Mazda MX-5 (NA)

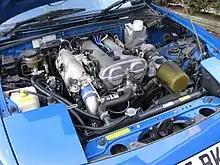
1990 Mazda MX-5 1600cc DOHC 4-cylinder engine. This example has been modified with the addition of a GReddy TD04 (Mitsubishi) turbocharger kit.

The original MX-5, with standard manual transmission, came with a DOHC inline four-cylinder engine, producing at 6,500 rpm, and of torque at 5,500 rpm. The engine employs an electronic fuel injection system using a vane-type air flow meter and an electronic ignition system with a camshaft angle sensor instead of a distributor. This engine, codenamed B6ZE(RS), was specifically designed for the MX-5 and featured a lightened crankshaft, flywheel, and aluminium sump with cooling fins. An MX-5 with the optional automatic transmission had its 1.6L engine tuned to develop peak torque at lower rpm's (4000 rpm instead of 5500) to better mate with the automatic transmission gearing and torque requirements. This tuning resulted in a lower peak power of 78.5 kW (105 bhp) at 6500 rpm.